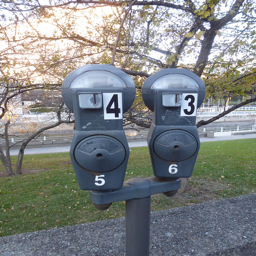
THERE ARE TWO METER PAYMETS MACHINES  ON THE STREET
A close up of a parking meter with numbers in it.
Two parking meters are located at the side of the road
Two parking meters with numbers on them are standing near a sidewalk.
Two parking meters on one stand are labeled with numbers.